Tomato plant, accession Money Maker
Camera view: horizontal (90 deg, fisheye); turntable rotation: 270 degrees
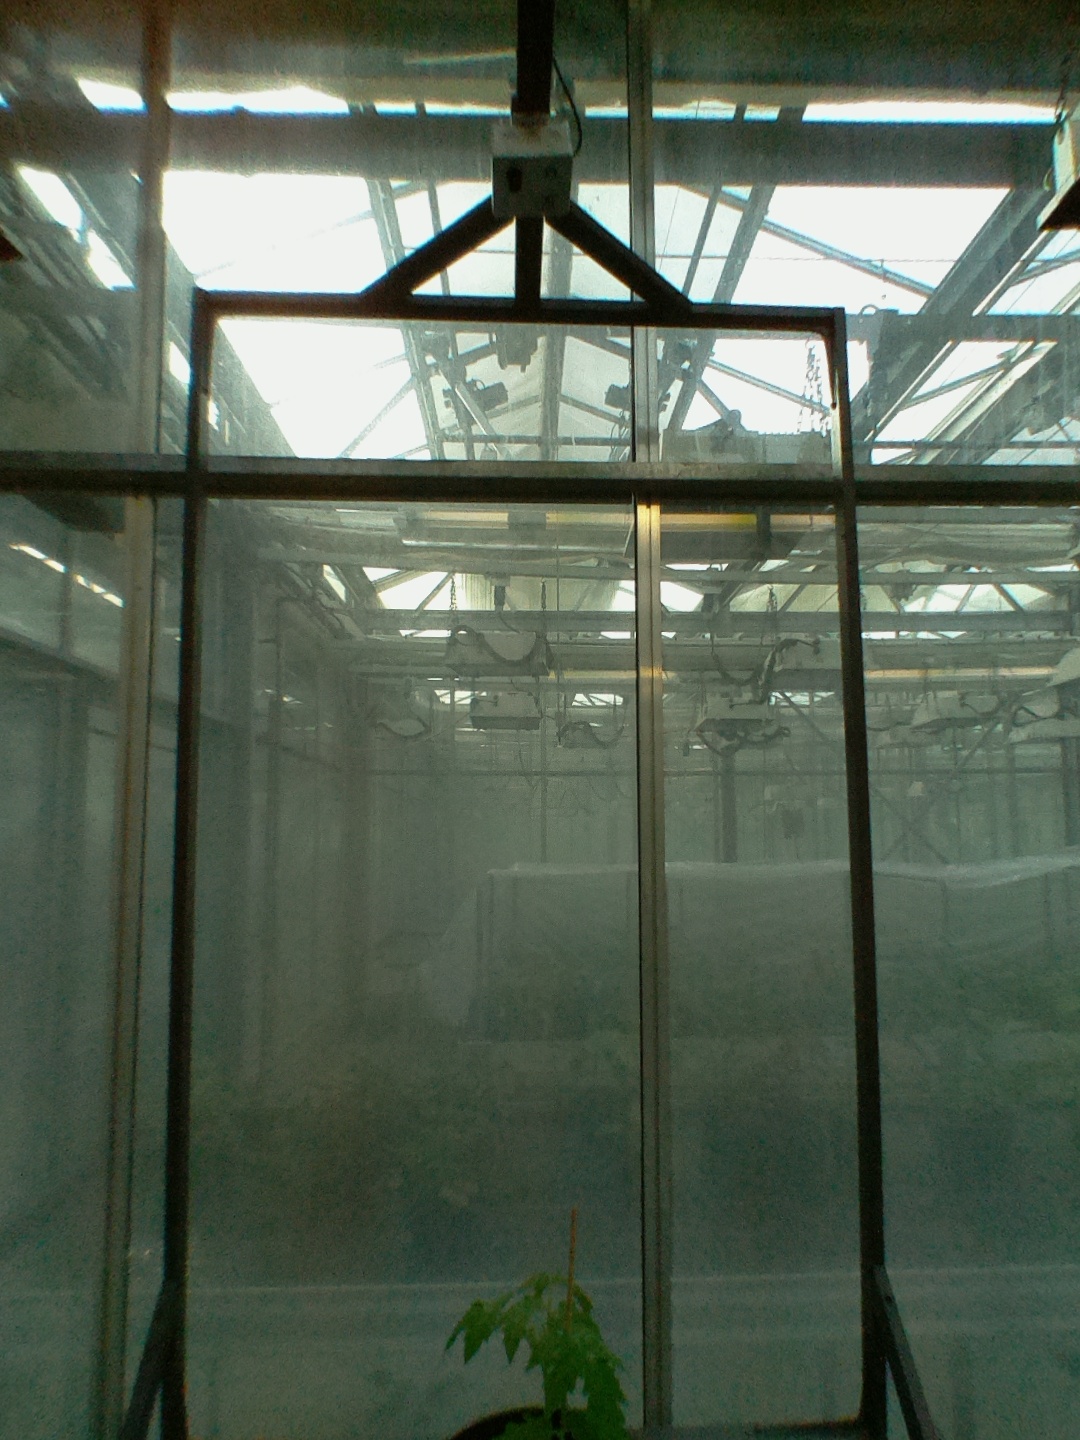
BBCH growth stage 13: 6 of true leaves visible